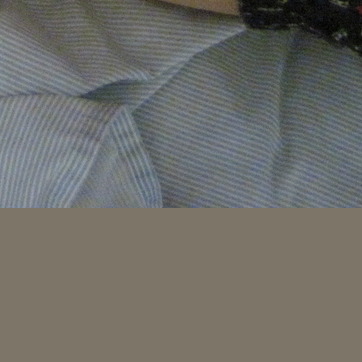
Material: fabric